Buddy MacKay

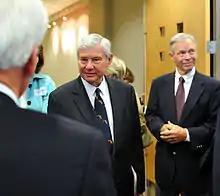
Bob Graham with MacKay, 2008

MacKay was appointed by President Clinton as a special envoy for the Americas, being the second person to hold this position. During his tenure he traveled to 26 countries in the Americas, working on issues such as the Free Trade Area of the Americas (FTAA), the North American Free Trade Agreement (NAFTA), the Caribbean Basin Initiative (CBI), hemispheric security, strengthening the rule of law, labor standards, environmental policies and human rights.